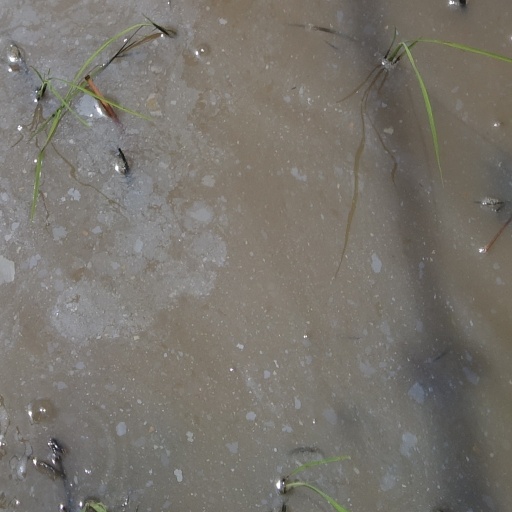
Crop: rice